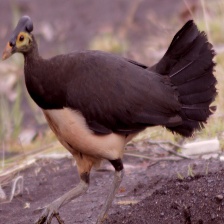
Species: MALEO
Scientific name: MACROCEPHALON MALEO